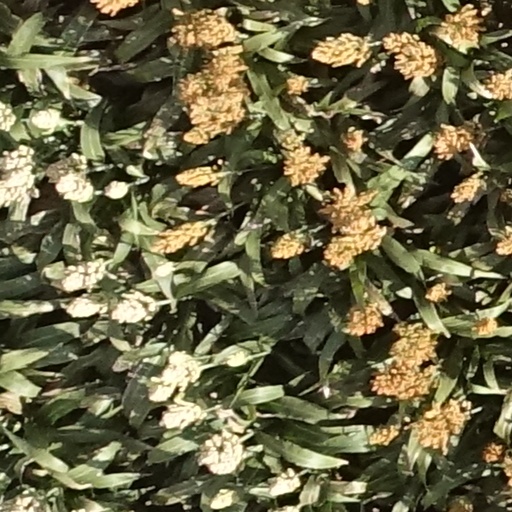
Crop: sorghum